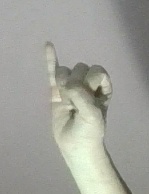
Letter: meem